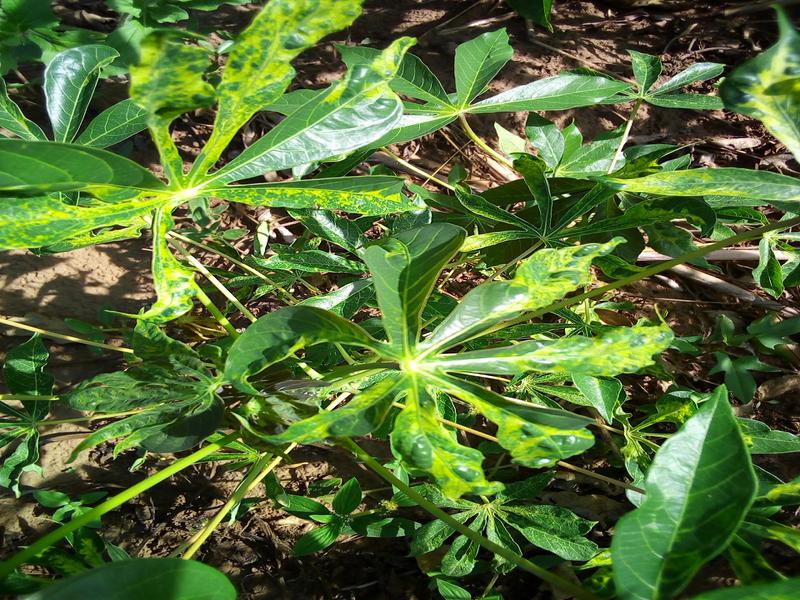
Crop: cassava
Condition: mosaic_disease